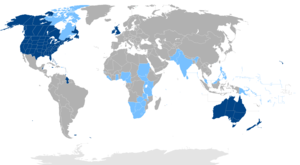
Les Anglo-Québécois sont la communauté de langue anglaise du Québec. À leur apogée, Statistique Canada établissait leur nombre à 1 058 265, soit environ 13,5 % de la population du Québec. Arrivés au Québec après la Conquête de 1759-1760, les premiers québécois anglophones sont originaires des îles Britanniques.
La justice est un principe philosophique, juridique et moral fondamental : suivant ce principe, les actions humaines doivent être approuvées ou rejetées en fonction de leur mérite au regard de la morale, du droit, de la vertu ou de tout autre norme de jugement des comportements. Quoique la justice soit un principe à portée universelle, ce qui est considéré comme juste varie grandement suivant les cultures. La justice est un idéal souvent jugé fondamental pour la vie sociale et la civilisation.
Le terme de mondialisation correspond à la libre circulation des marchandises, des capitaux, des services, des personnes, des techniques et de l'information. Il désigne le processus d'intégration des marchés et de rapprochement des humains qui résulte notamment de la libéralisation des échanges, du développement des moyens de transport de personnes et de marchandises, et des retombées des technologies de l'information et de la communication à l'échelle planétaire. Elle se manifeste, outre l'interdépendance croissante des économies et l'intensification de la concurrence, par l'expansion des échanges et des interactions humaines.
Cet article dresse la liste des langues les plus parlées par nombre total de locuteurs natifs. Il y aurait environ 7 000 langues identifiées à ce jour, dont 5 000 à 6 000 vivantes, une sur deux est dite « langue en danger », et plus de 95 % sont des dialectes.
Au sens strict une langue internationale est une langue non nationale, utilisée comme moyen de communication internationale entre des locuteurs de pays ou de langues différents, parfois dédiée à cet usage, comme l'espéranto.